Keydrick Vincent

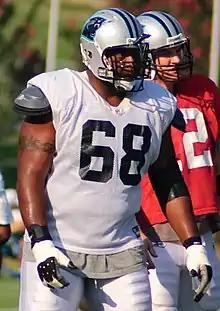
Vincent with the Panthers in 2009

Kendrick Trepell Vincent (born April 13, 1978) is an American former professional football player who was a guard in the National Football League (NFL). He played college football for the Ole Miss Rebels and was signed by the Pittsburgh Steelers as an undrafted free agent in 2001. He last played for the Tampa Bay Buccaneers.